Billy Bevan

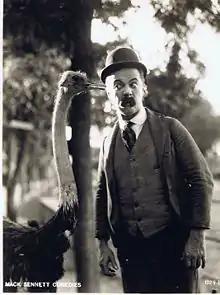
Bevan, 1920s

Billy Bevan (born William Bevan Harris; 29 September 1887 – 26 November 1957) was an Australian-born vaudevillian who became an American film actor. He appeared in more than 250 American films from 1916 to 1952. He died just before new audiences discovered him in Robert Youngson's silent-comedy compilations. The Youngson films mispronounce his name as "Be-VAN"; Bevan himself offered the proper pronunciation in a "Voice of Hollywood" reel in 1930: "Bevan" rhyming with "seven".